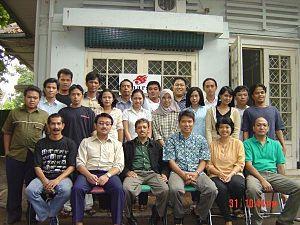
Munir Said Thalib, que selon l'usage indonésien, on appelle par son premier nom, « Munir », est l'un des militants les plus célèbres, des droits de l'homme et anti-corruption, en Indonésie. Fondateur de l'organisation de droits de l'homme KontraS et lauréat de Right Livelihood Award, Munir a été assassiné en 2004, dans l'avion de la compagnie nationale Garuda Indonesia à destination d'Amsterdam, pour se rendre à l'Université d'Utrecht et y poursuivre une maîtrise en droit international et en droits de l'homme.